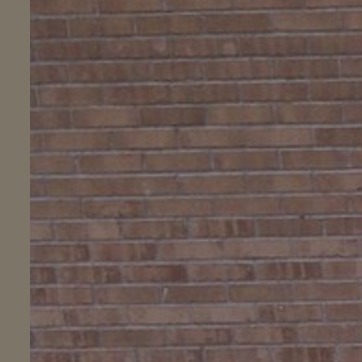
Material: brick